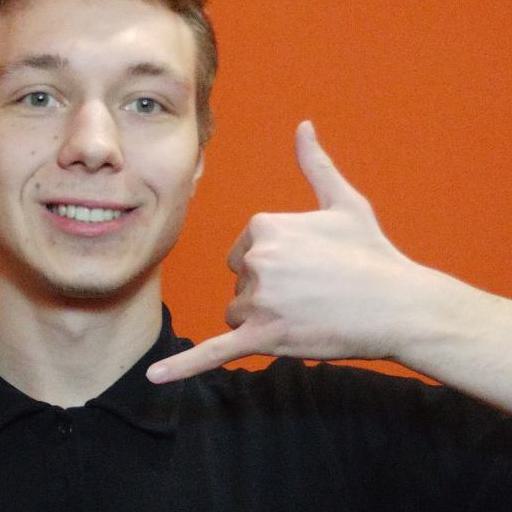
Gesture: call